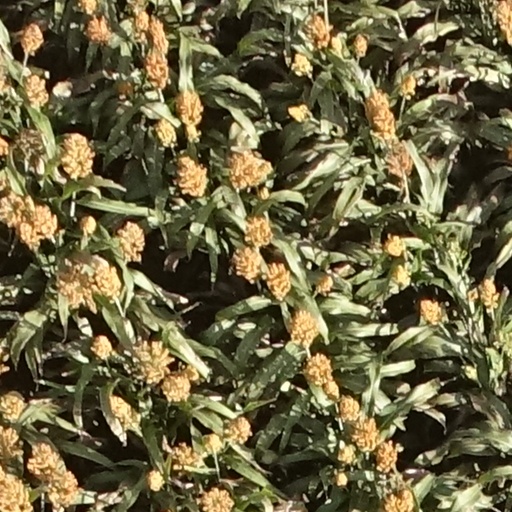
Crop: sorghum